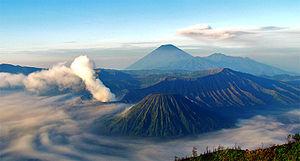
Le parc national de Bromo Tengger Semeru est un parc national situé dans l'est de l'île de Java en Indonésie. Il est constitué d'une région montagneuse dont le point culminant est le mont Semeru à 3 676 m, le plus haut sommet de Java. Le massif du Tengger et le mont Bromo font partie du parc. On y trouve aussi 4 lacs : Ranu Pani, Ranu Regulo, Ranu Kumbolo et Ranu Darungan, et une cinquantaine de rivières.